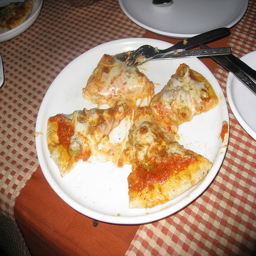
Sliced cheese pizza on a while plate with eating utensils.
Slices of pizza on serving dish on table with red tablecloth.
Slices of pizza are in a plate on a table.
A plate topped with four pieces of pizza.
Slices of pizza are shown on a checkered tablecloth.